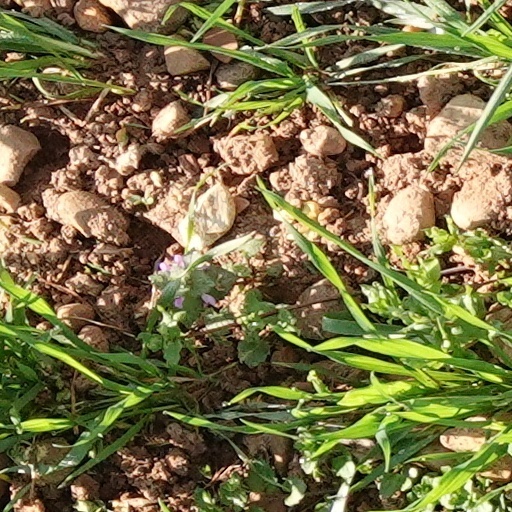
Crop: wheat